Nomad Gods

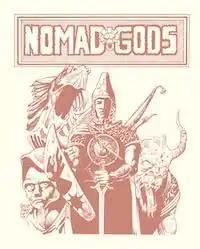
1977 cover by Gene Day

Nomad Gods is a fantasy wargame designed by Greg Stafford, and published by Chaosium in 1977. A French-language edition was published by under license from Chaosium under the name "Les Dieux Nomades" in 1994. A free version for online play without the rulebook was released for the Vassal Engine in 2012. Chaosium republished the rulebook in PDF format in 2017.